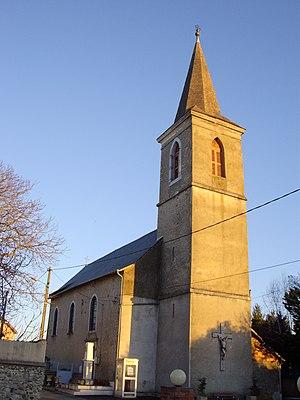
Saint-Martin est une commune française située dans le département des Hautes-Pyrénées, en région Occitanie.